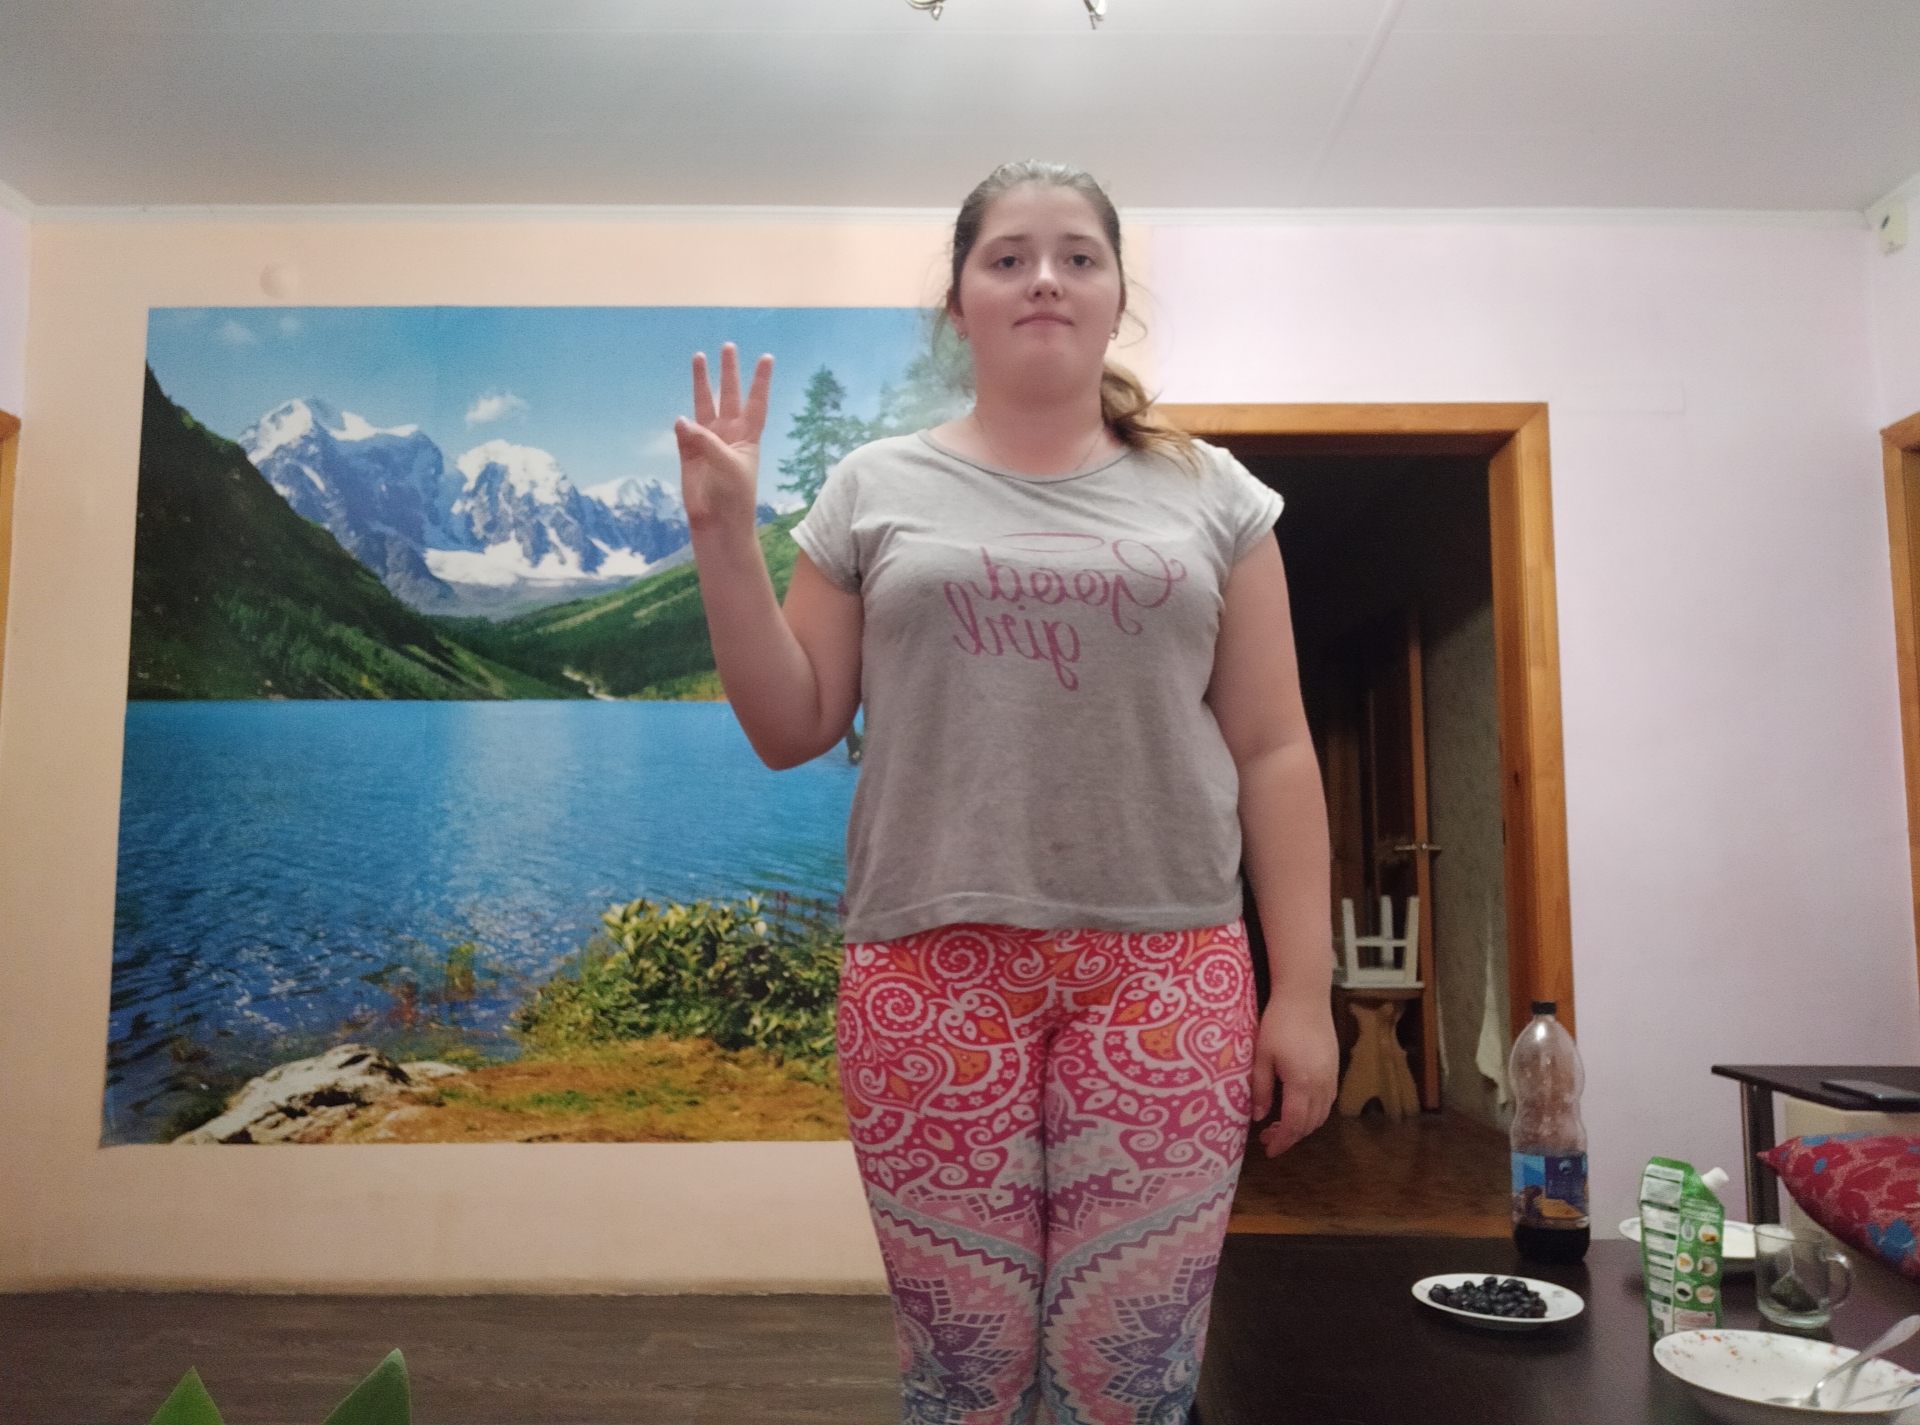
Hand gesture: three